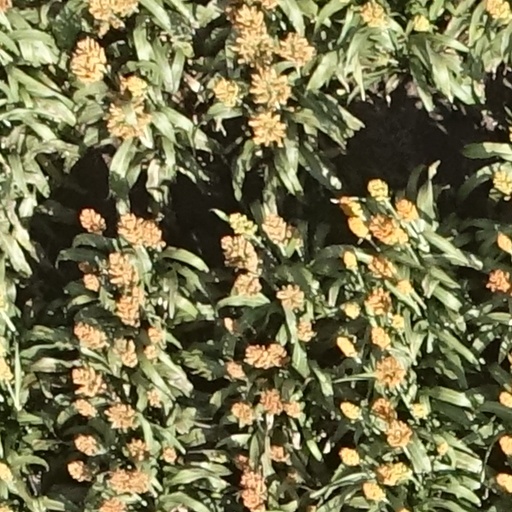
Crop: sorghum